Hrabina (opera)

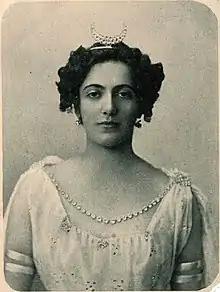
Solomiya Krushelnytska as Hrabina

Warsaw. A great ball is to be held at the house of the recently widowed young Countess in a couple of days. Everyone here is busy with the preparations and talking about the greatness of the projected event. A breathtaking Diana's costume (dress) is being sewn for the Countess. Dzidzi is doing his best to win the Countess's favour. Also present in the household is Bronia, the Countess's distant relative who is being courted by the elderly Podczaszyc. Bronia has recently come to town from the country and she is feeling miserable in the new surroundings. She complains to her grandfather (the Chorąży) that she does not feel at home in the artificial world of the "salon", a fake world full of unnatural foreign customs and empty laughter ("O mój dziaduniu" arietta). Bronia is unhappily in love with a neighbour from the countryside, the young nobleman Kazimierz who is also present in this house. He in turn loves the Countess. He is told by Chorąży to stop moping and go for a hunt ("Ruszaj bracie, ruszaj w pole" song). Kazimierz, however, feels that his happiness depends on the Countess's returning his love ("Od twojej woli" aria).